Wild (memoir)

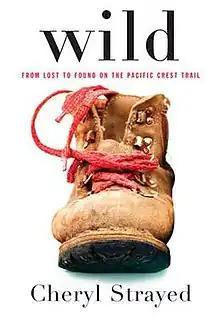

Wild: From Lost to Found on the Pacific Crest Trail is the 2012 memoir by the American writer, author, and podcaster Cheryl Strayed. The memoir describes Strayed's 1,100-mile hike on the Pacific Crest Trail in 1995 as a journey of self-discovery. The book reached No. 1 on the "New York Times" Best Seller list, and was the first selection for Oprah's Book Club 2.0.